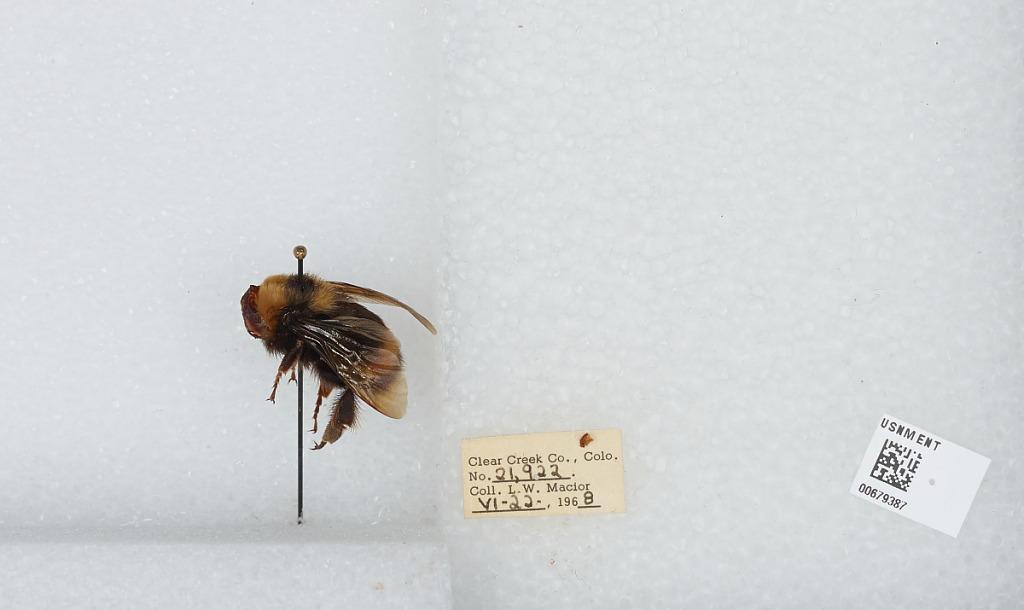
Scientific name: Bombus (Bombus) occidentalis Greene
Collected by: L. Macior
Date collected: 1968-6-22
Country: United States
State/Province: Colorado
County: Clear Creek
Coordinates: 39.6958, -105.725